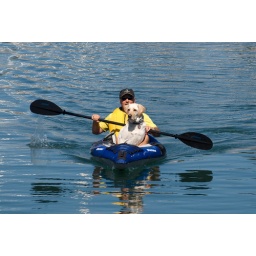
A man and his dog kayaking in the Santa Cruz boat harbor